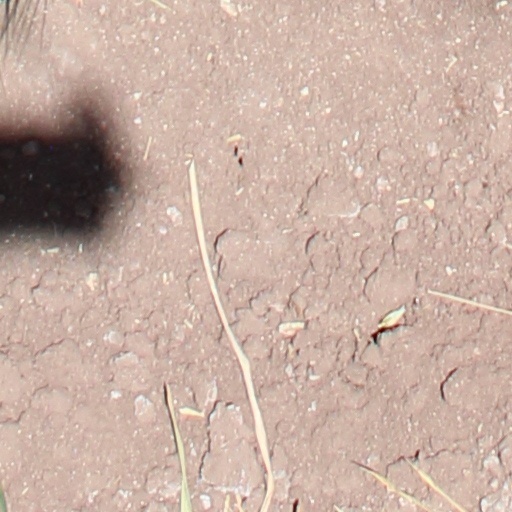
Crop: wheat